A Young Man's Guide to Late Capitalism

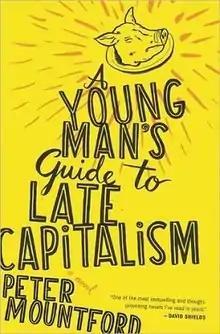
First edition

A Young Man's Guide to Late Capitalism is a 2011 novel by Peter Mountford, published by Houghton Mifflin Harcourt.